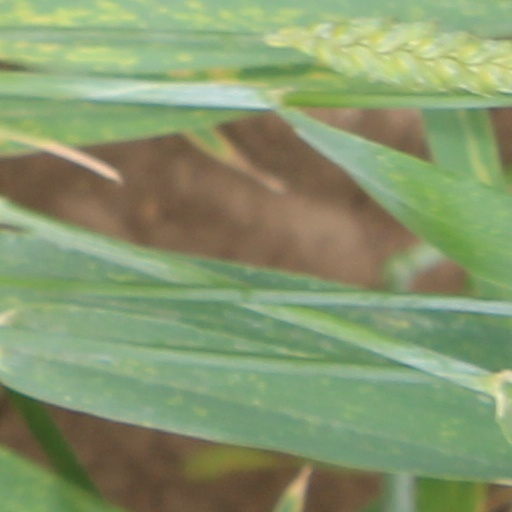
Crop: wheat